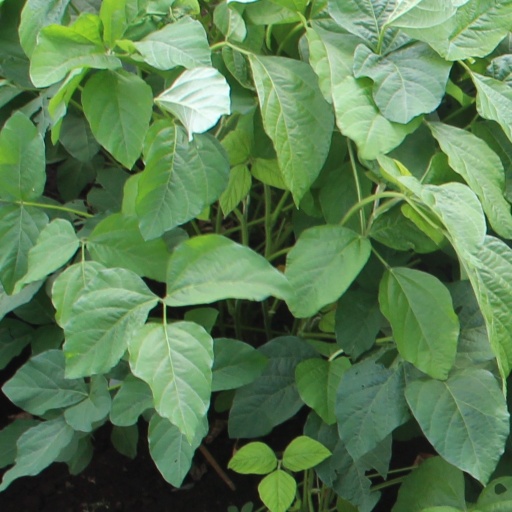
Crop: soybean